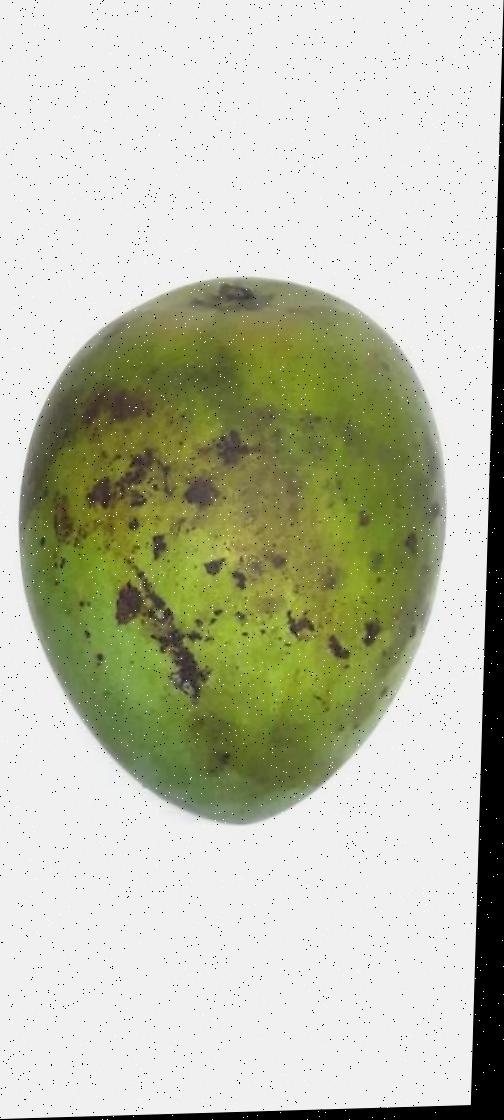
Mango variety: Harivanga